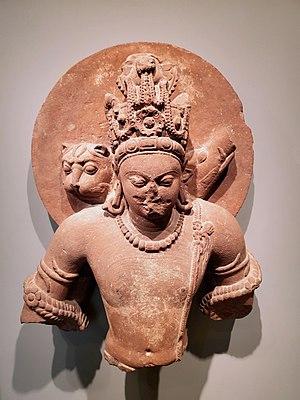
L'art Gupta est l'art de l'Empire Gupta, qui régnait sur la majeure partie du Nord de l'Inde, avec son apogée entre environ 300 et 480, survivant sous une forme très réduite jusqu'à 550. La période Gupta est généralement considérée comme la période classique et un âge d'or de l'art en Inde du Nord pour tous les principaux groupes religieux. Bien que la peinture soit évidemment répandue, les œuvres qui subsistent sont principalement des sculptures religieuses. La période a vu l'émergence des icônes divines de pierre sculptée dans l'art hindou, tandis que la production des figures de Bouddha et de Jain tirthankara a continué de croître, ces dernières souvent à très grande échelle. Le centre principal traditionnel de la sculpture était Mathura, qui a continué à prospérer, tandisque l'art du Gandhara, le centre de l'art gréco-bouddhiste juste au-delà de la frontière nord du territoire de Gupta, continuait d'exercer une influence. D'autres centres ont vu le jour au cours de la période, notamment à Sarnath. Mathura et Sarnath ont exporté la sculpture vers d'autres parties du nord de l'Inde.